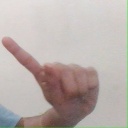
अक्षर: ए